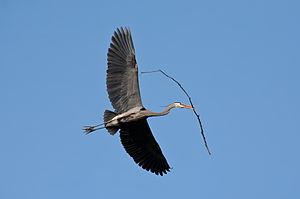
Le Grand Héron est une espèce d'oiseaux de la famille des ardéidés.